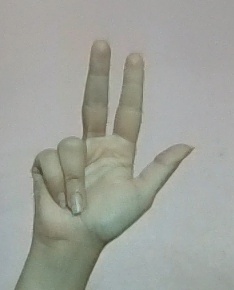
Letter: al